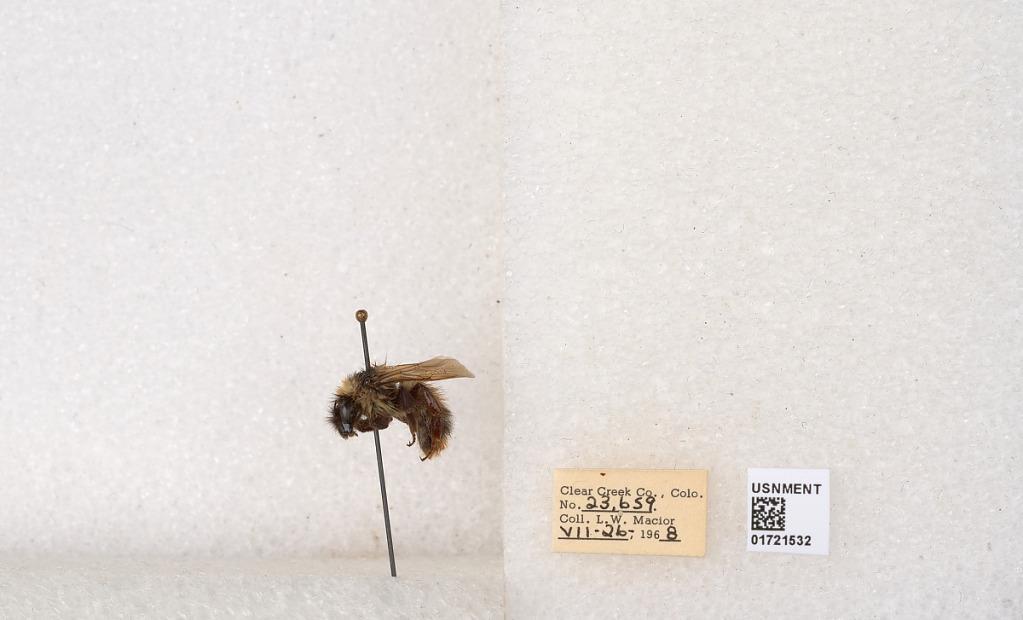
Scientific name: Bombus kirbyellus
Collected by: L. Macior
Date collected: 1968-7-26
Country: United States
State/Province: Colorado
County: Clear Creek
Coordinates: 39.6891, -105.644